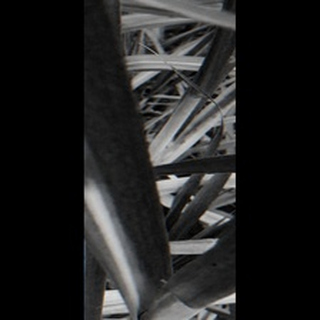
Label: sugarcane_red_rot